Humboldt Crabs

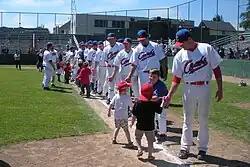
Humboldt Crabs Fan Appreciation Day 2010

Humboldt Crabs Baseball, Inc is a 501(c)(4) community-owned organization. A volunteer board of directors rely on the support of community members & sponsors to keep the Humboldt Crabs Baseball operation functioning.